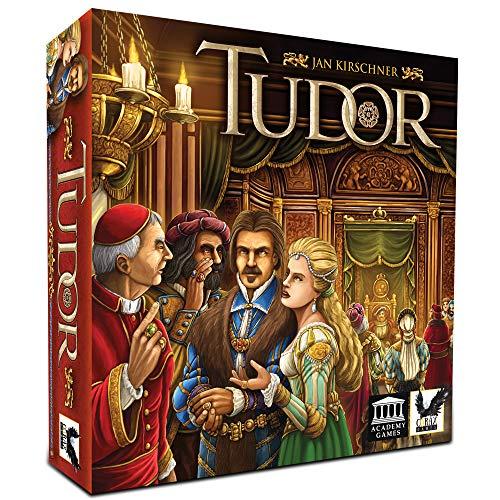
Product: Tudor
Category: Toys & Games | Games & Accessories
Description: An easy to learn family Eurogame with deep strategy.
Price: $41.97
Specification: ProductDimensions:11.9x3.1x11.9inches|ItemWeight:4.41pounds|ShippingWeight:4.49pounds(Viewshippingratesandpolicies)|ASIN:B07D9RZ3RD|Itemmodelnumber:ACA05440|Manufacturerrecommendedage:12yearsandup